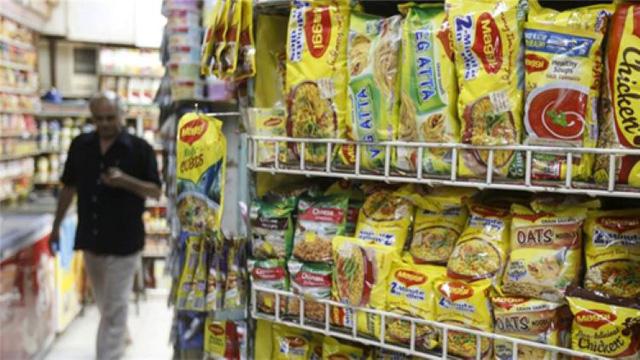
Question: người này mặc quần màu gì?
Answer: người này mặc quần màu trắng